Question: What is the woman looking at?
Tambaya: Me matar take kallo.?
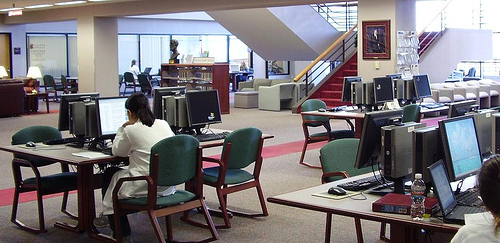
Answer: Computer screen.
Amsa: Fuskar kwamfuta.